History of same-sex unions

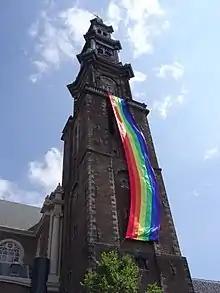
LGBT flag on the Westerkerk of Amsterdam, where Gert Kasteel and Dolf Pasker celebrated their 20th anniversary.

In the 20th and 21st centuries various types of same-sex unions have come to be legalized. , same-sex marriage is currently legal in twenty European countries: Andorra, Austria, Belgium, Denmark, Finland, Estonia, France, Germany, Iceland, Ireland, Liechtenstein, Luxembourg, Malta, Greece, the Netherlands, Norway, Portugal, Slovenia, Spain, Sweden, Switzerland and the United Kingdom.